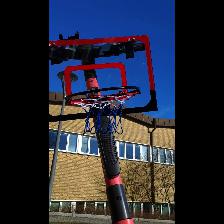
Label: NonHuman